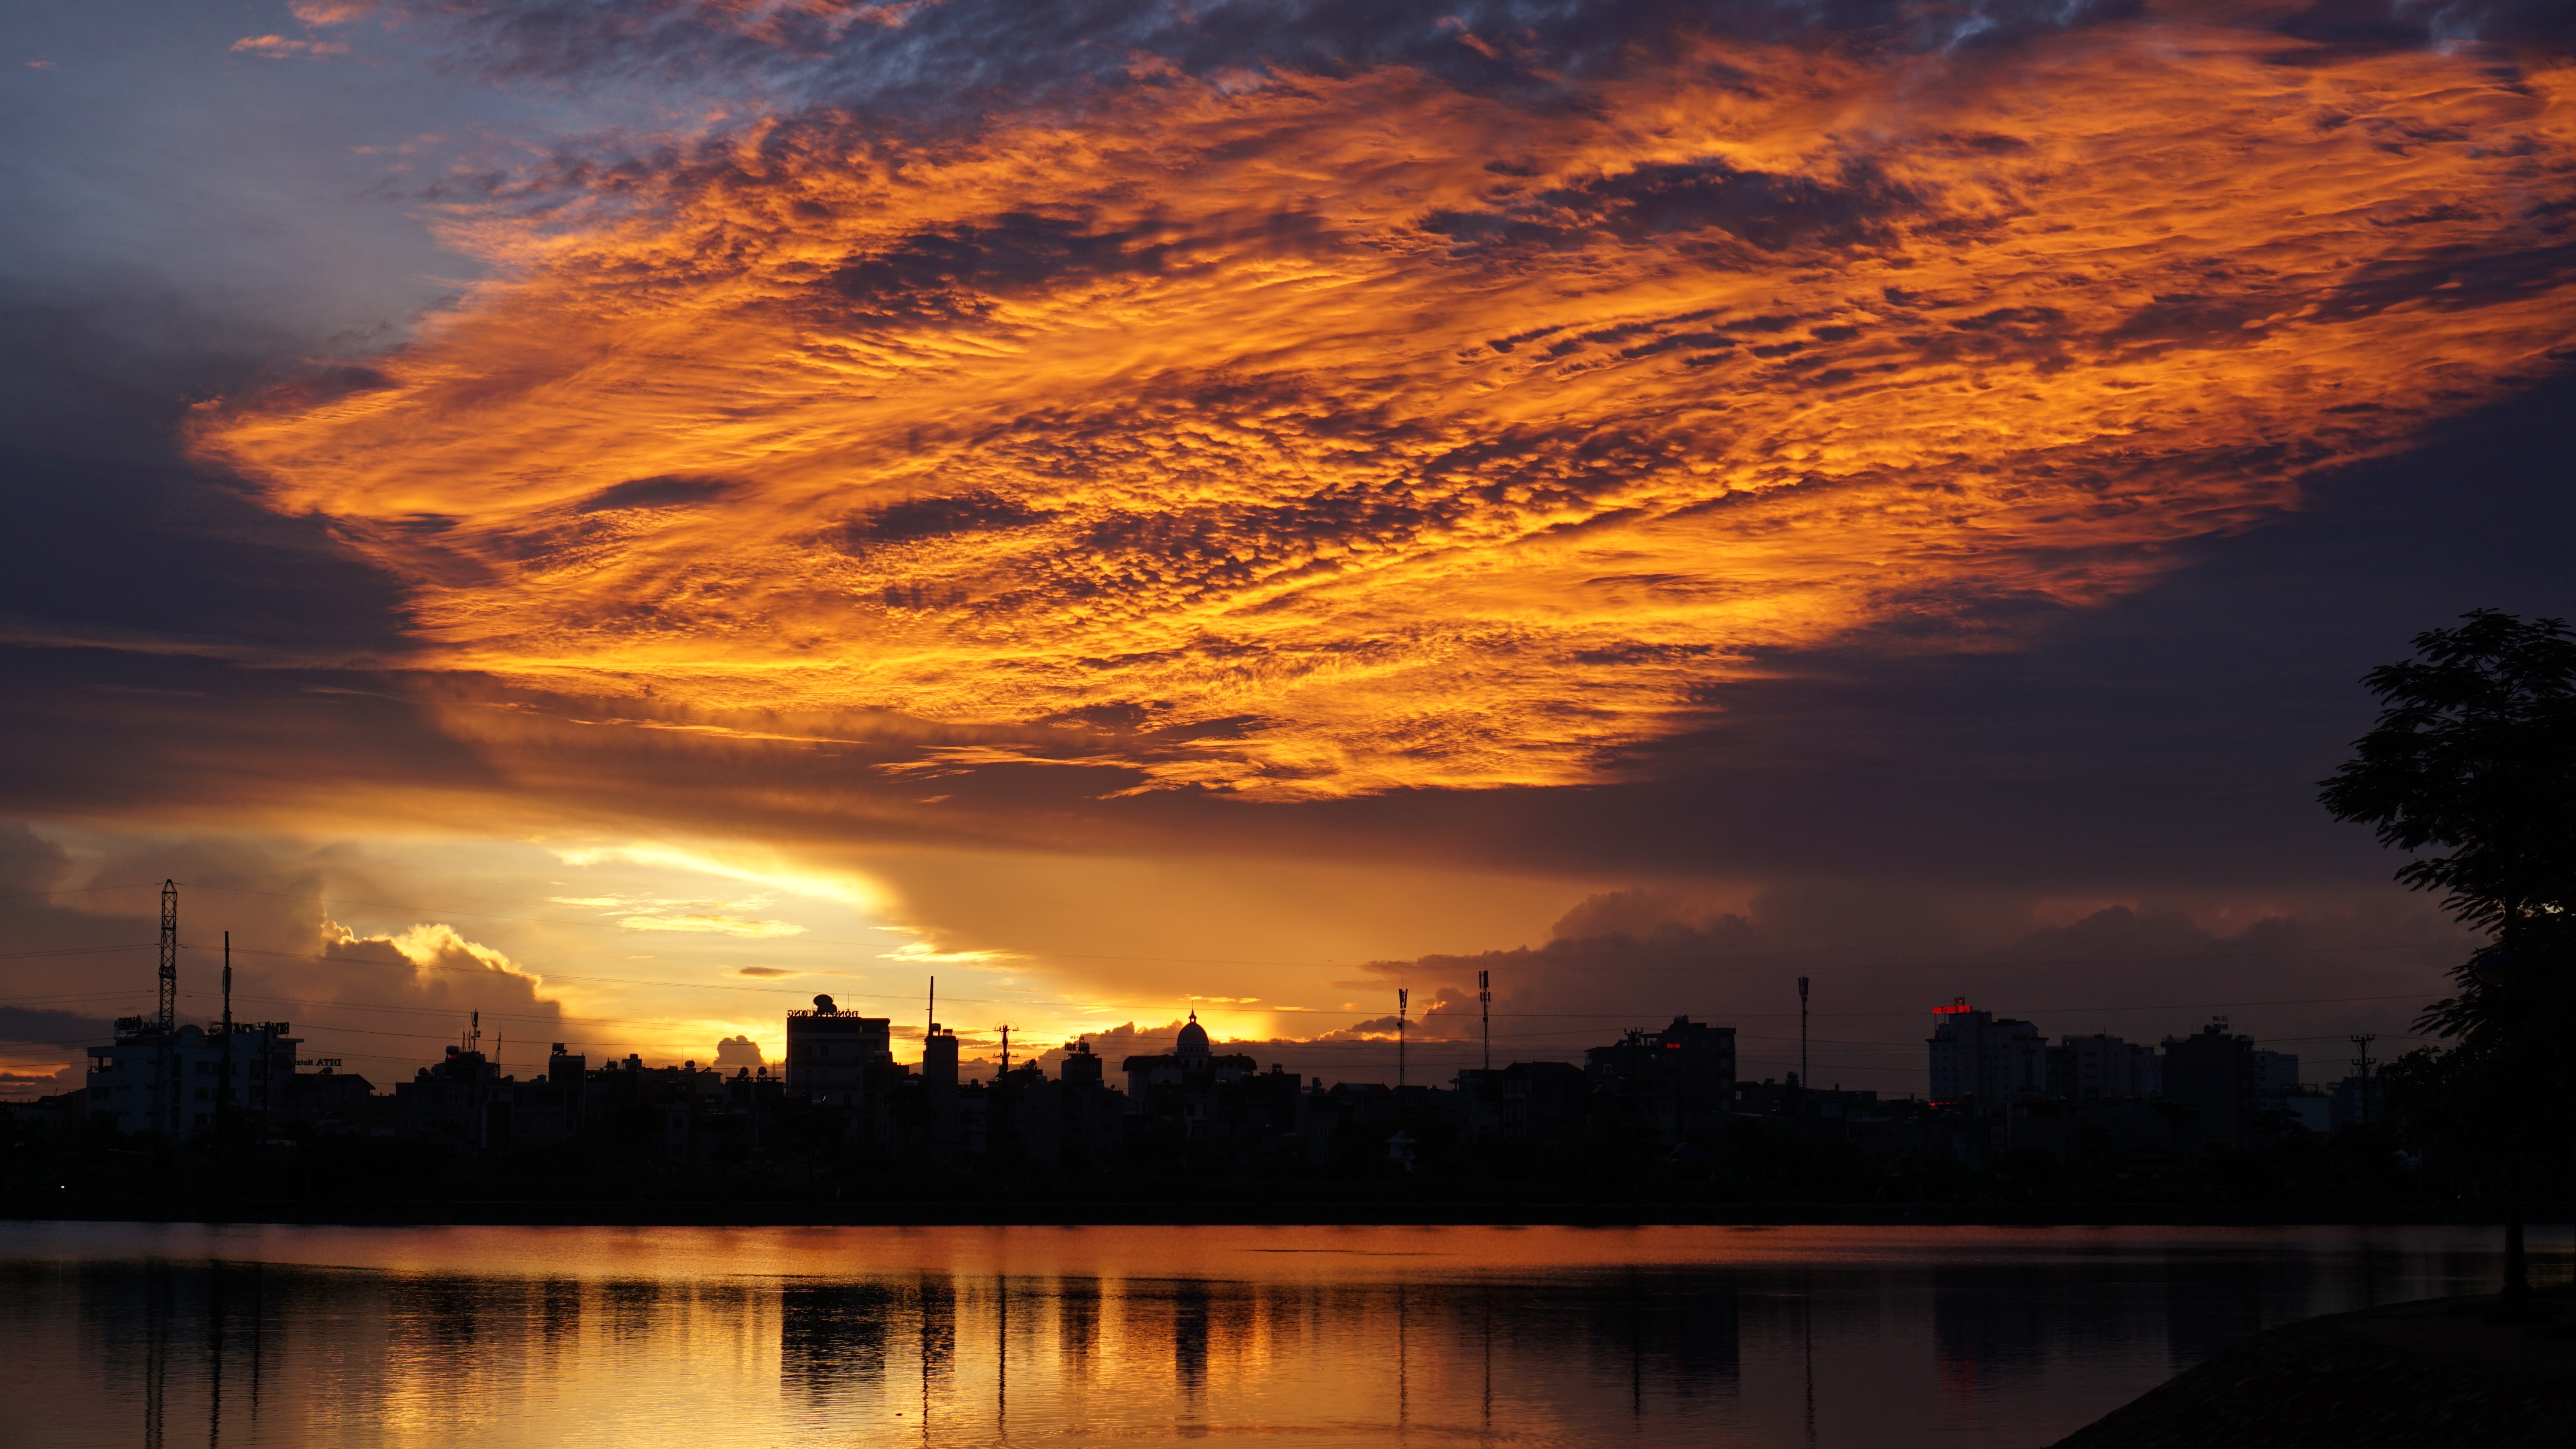
horizon, cloud, sky, sun, sunrise, sunset, morning, dawn, atmosphere, dusk, evening, reflection, viet nam, afternoon, afterglow, red sky at morning, at phuong luu lake, hai phong